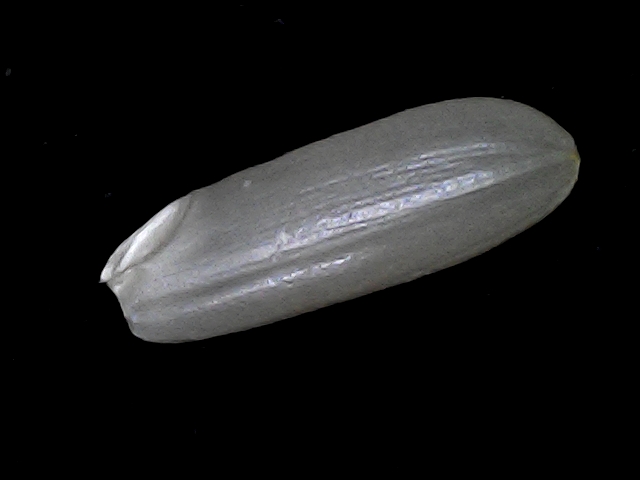
Rice variety: BRRI67